Disappearance of Ben McDaniel

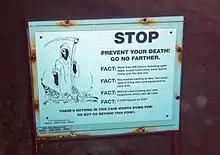
A white warning sign with a picture of the Grim Reaper and the headline "Prevent your death. Go no farther" over black text explaining the dangers to divers of proceeding into the cave without proper equipment and certification.

For the most experienced divers, the main attraction of Vortex Spring is the cave, which starts from the cavern, at a depth of . At the entrance is a sign depicting the Grim Reaper which warns divers of the dangers of continuing onward. The cave steadily narrows, reaching a makeshift rebar gate with a chain and padlock, at a point almost from the entrance. The dive shop withheld the gate key, unless a diver showed proof of cave diving certification, which requires two months' training including 125 dives with an instructor or certified diving partner. This policy was instituted after the deaths of 13 divers in the cave during the 1990s, and in response to threats from the state to ban diving in the cave entirely. Beginning at the gate, over through the area's limestone bedrock have been mapped, to a depth of ; the cave's full extent is unknown. At some points, the passage narrows to , requiring divers to remove their tanks, push them forward through the passage, and then twist their bodies to follow.